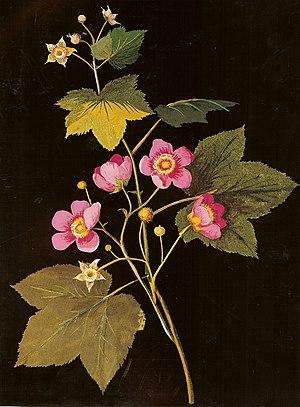
La ronce odorante est une espèce de la famille des rosacées et du genre Rubus. Elle fleurit en Mai-Juin et produit ses fruits en juillet et août. Le fruit a la forme d'une grosse framboise plate, avec beaucoup de pépins, rugueuse au toucher.
Mary Delany est une artiste, femme de lettres et bas bleus anglaise. Elle est connue pour son éloquence et ses tableaux de mosaïques de papier.